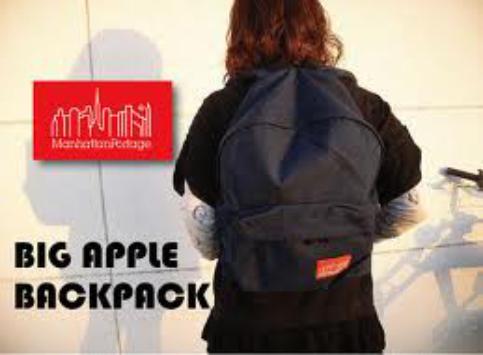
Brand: Manhattan Portage
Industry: Clothes